Seven Blocks of Granite

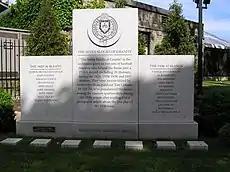
The Seven Blocks of Granite Monument at Fordham University

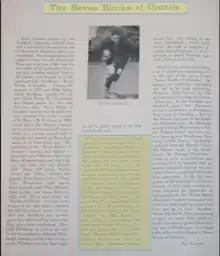

In the 1930s, Fordham University was a college football power, consistently a nationally ranked team. In 1936, school publicist Timothy Cohane needed a nickname to spur recognition of his Fordham Rams, who were undefeated halfway through the season, on the verge of possibly their best season ever. The strength of Fordham was its seven-man offensive line: a center, two guards, two tackles, and two ends. In his columns, sportswriter Grantland Rice had already written "The Fordham Wall Still Stands" in honor of the team and its early season success, but a catchy nickname was still needed—something to rival Notre Dame's famous Four Horsemen of 1924. In the previous season, Cohane tried using the "Seven Samsons" to highlight the squad's offensive linemen, but it never caught on; he then tried the "Seven Blocks of Granite".